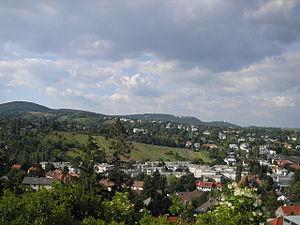
Vienne est la capitale et la plus grande ville de l'Autriche ; elle est aussi l'un des neuf Länder du pays.